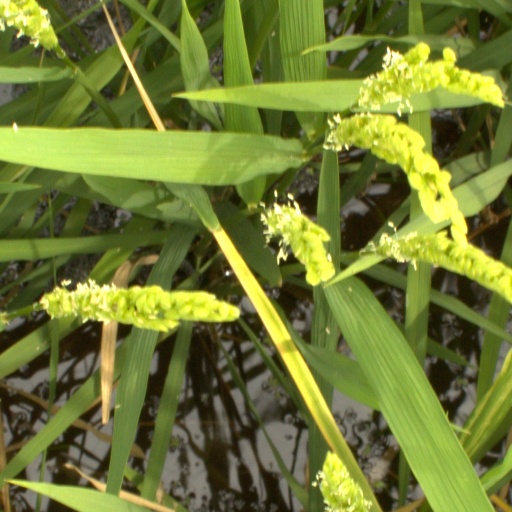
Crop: rice